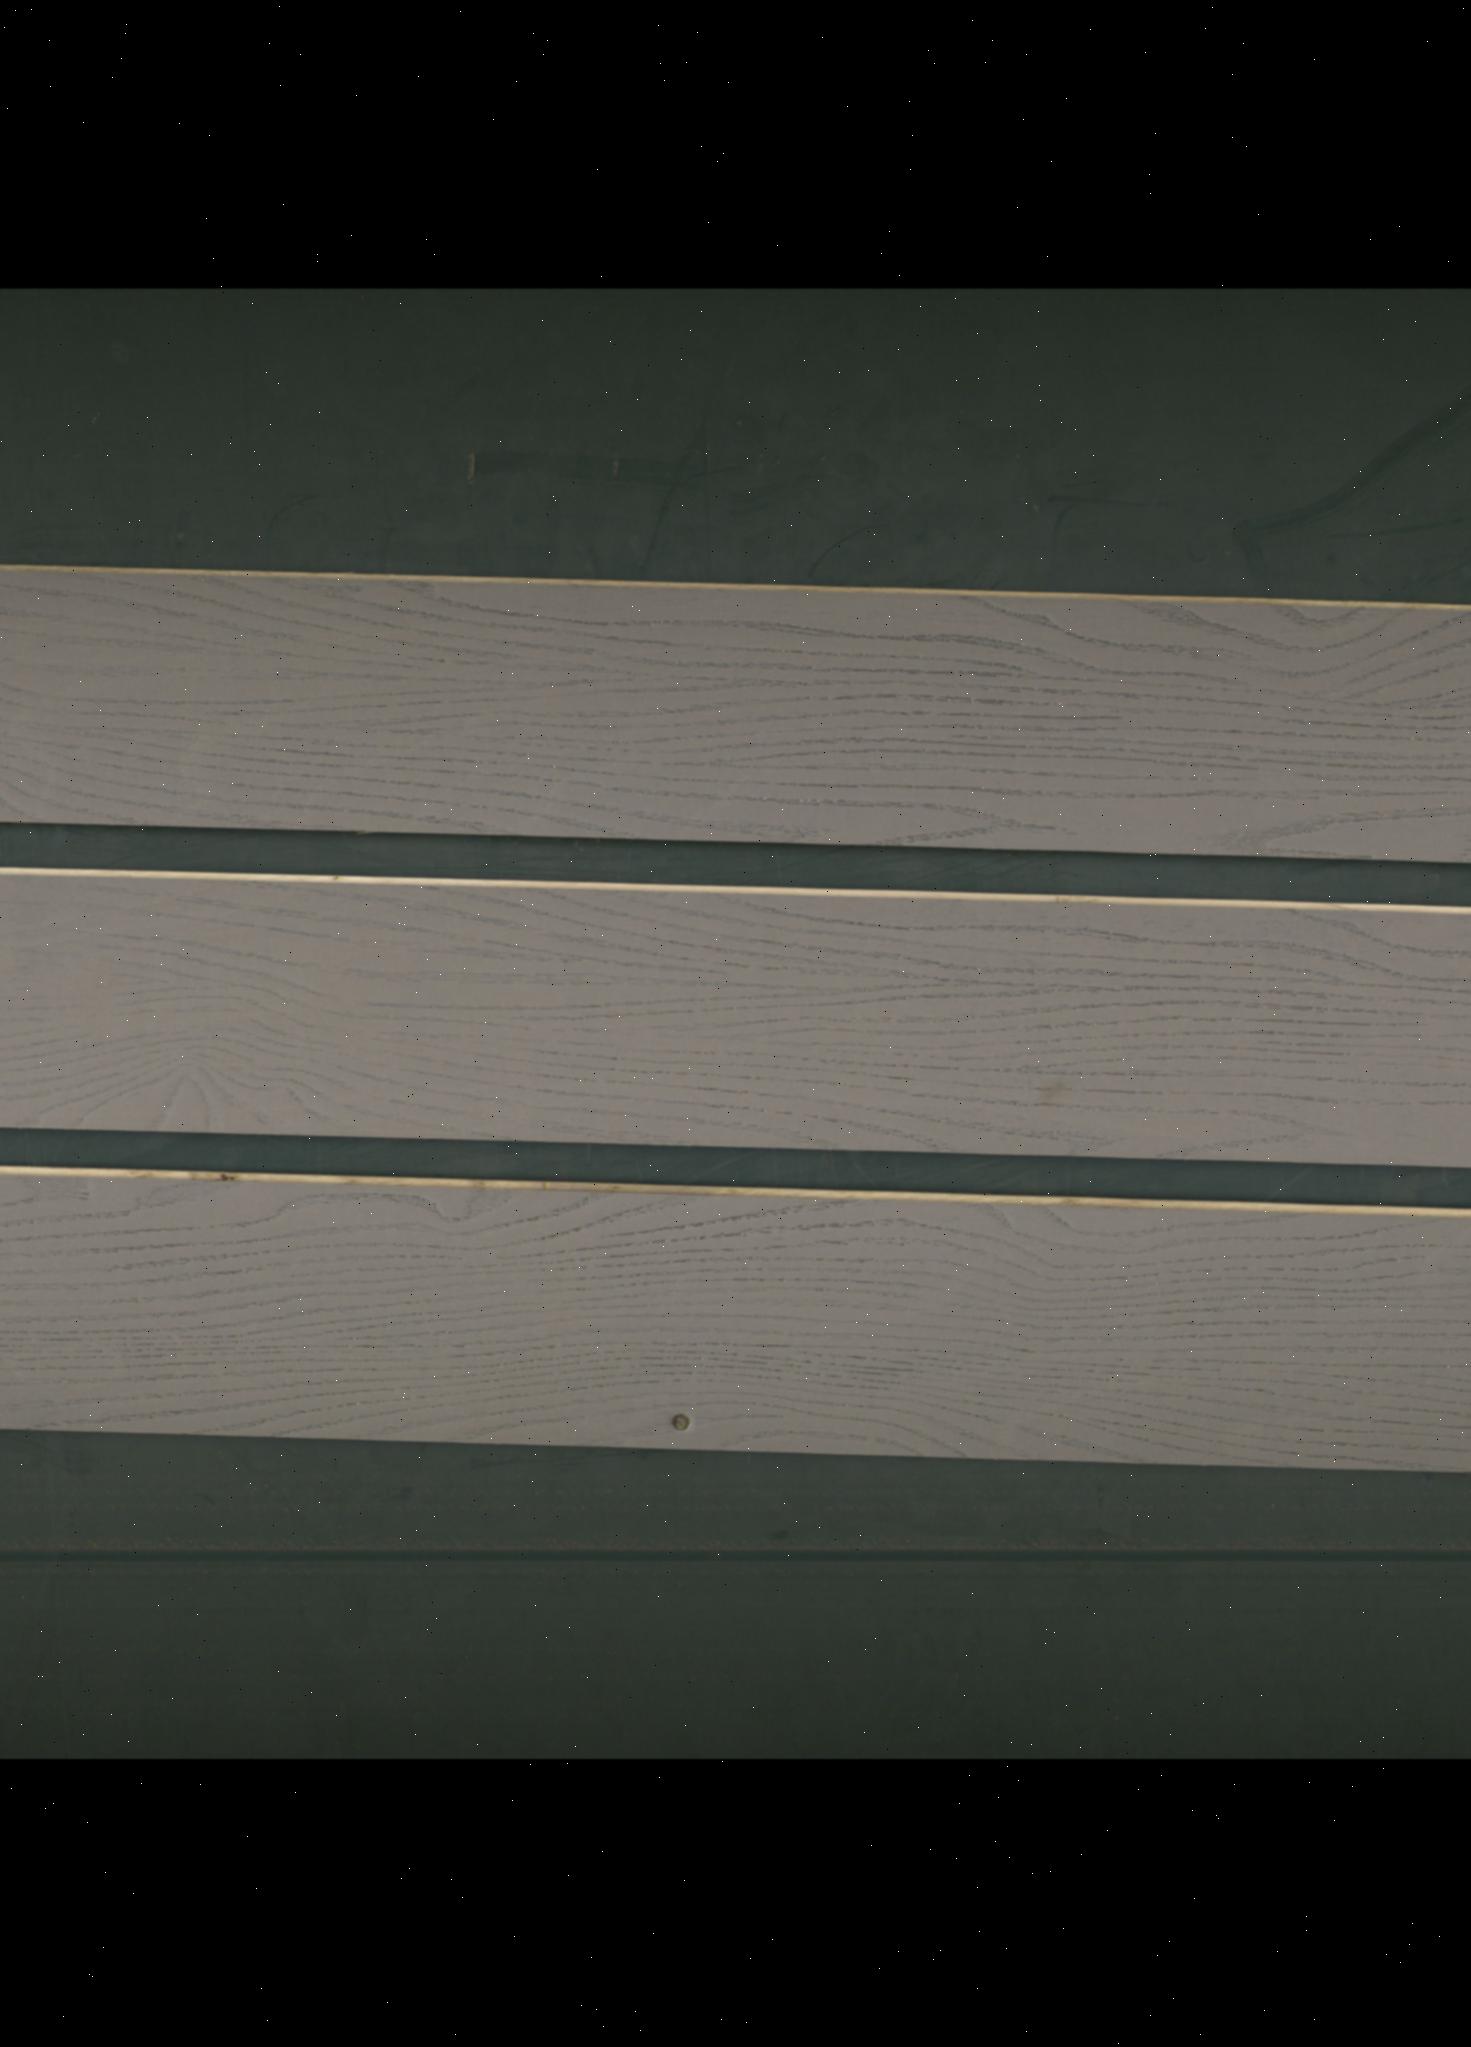
Label: mixers